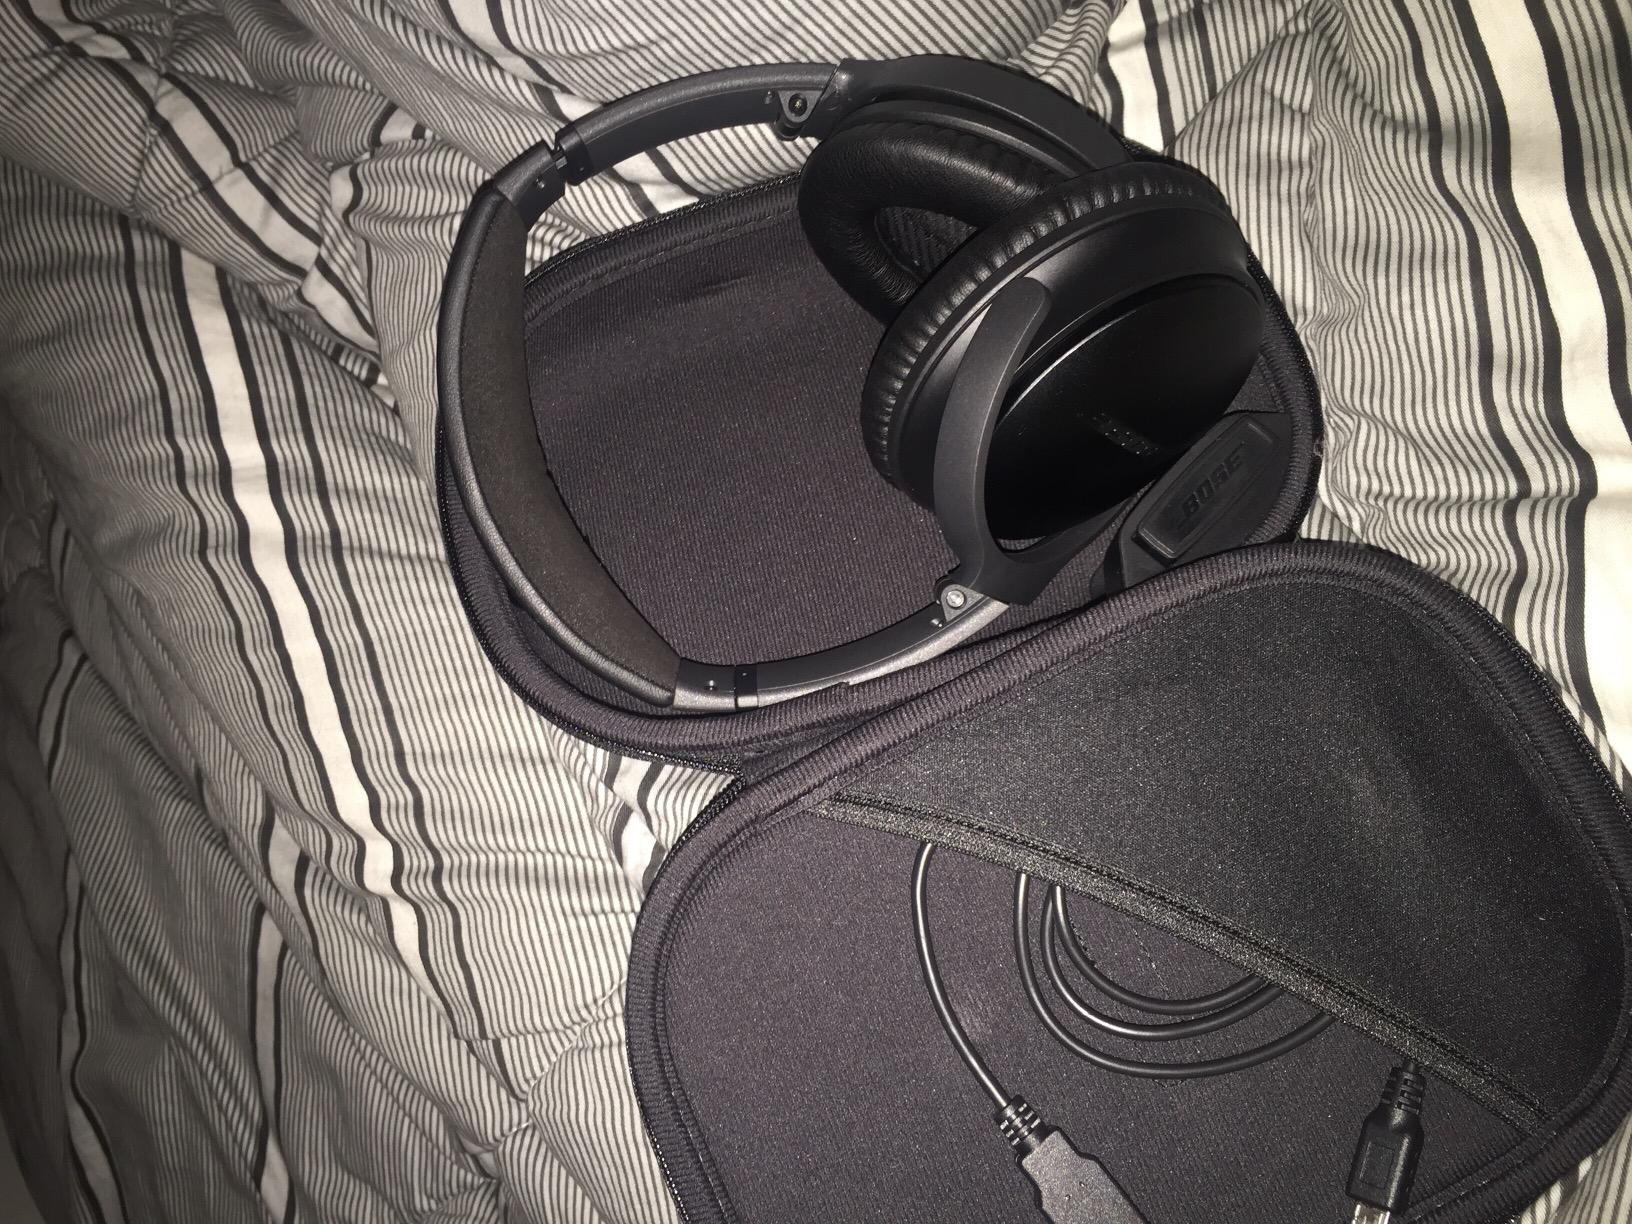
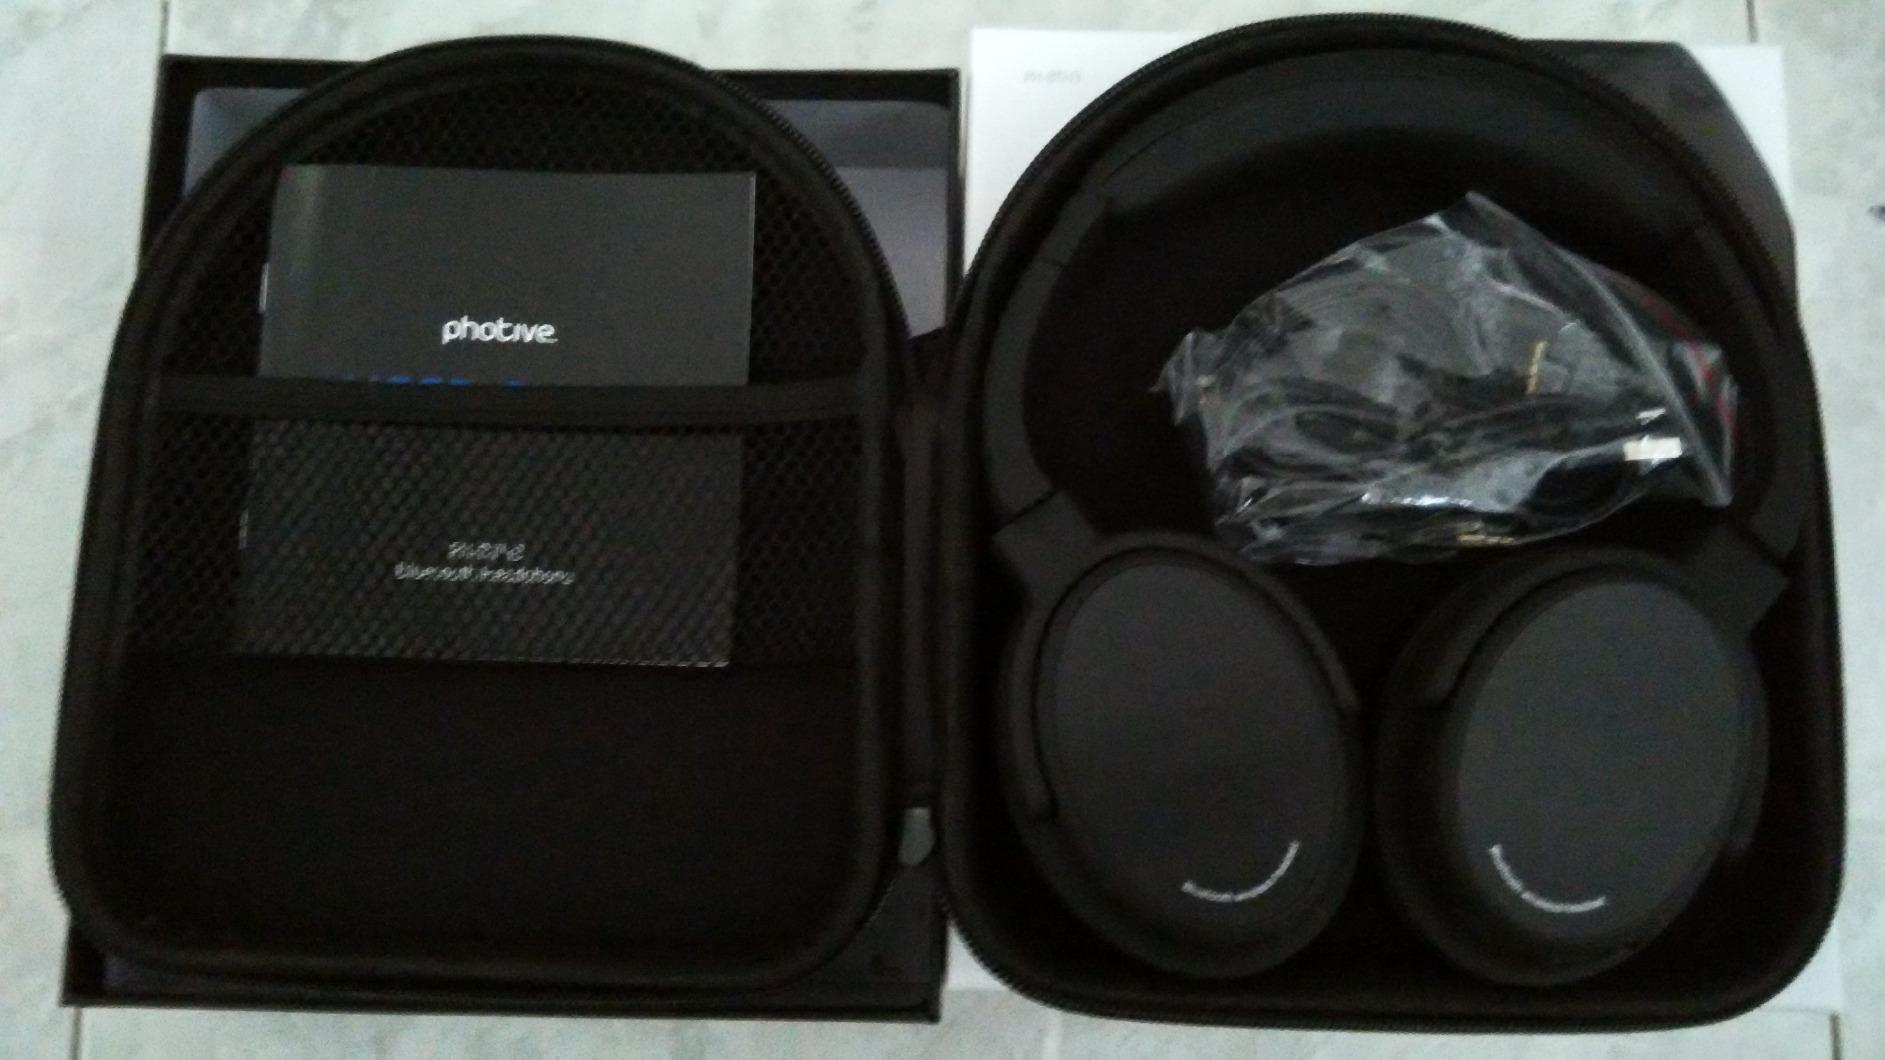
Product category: headphones
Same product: no